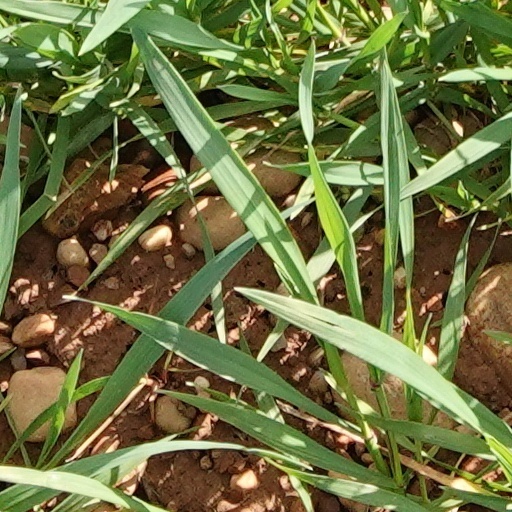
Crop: wheat